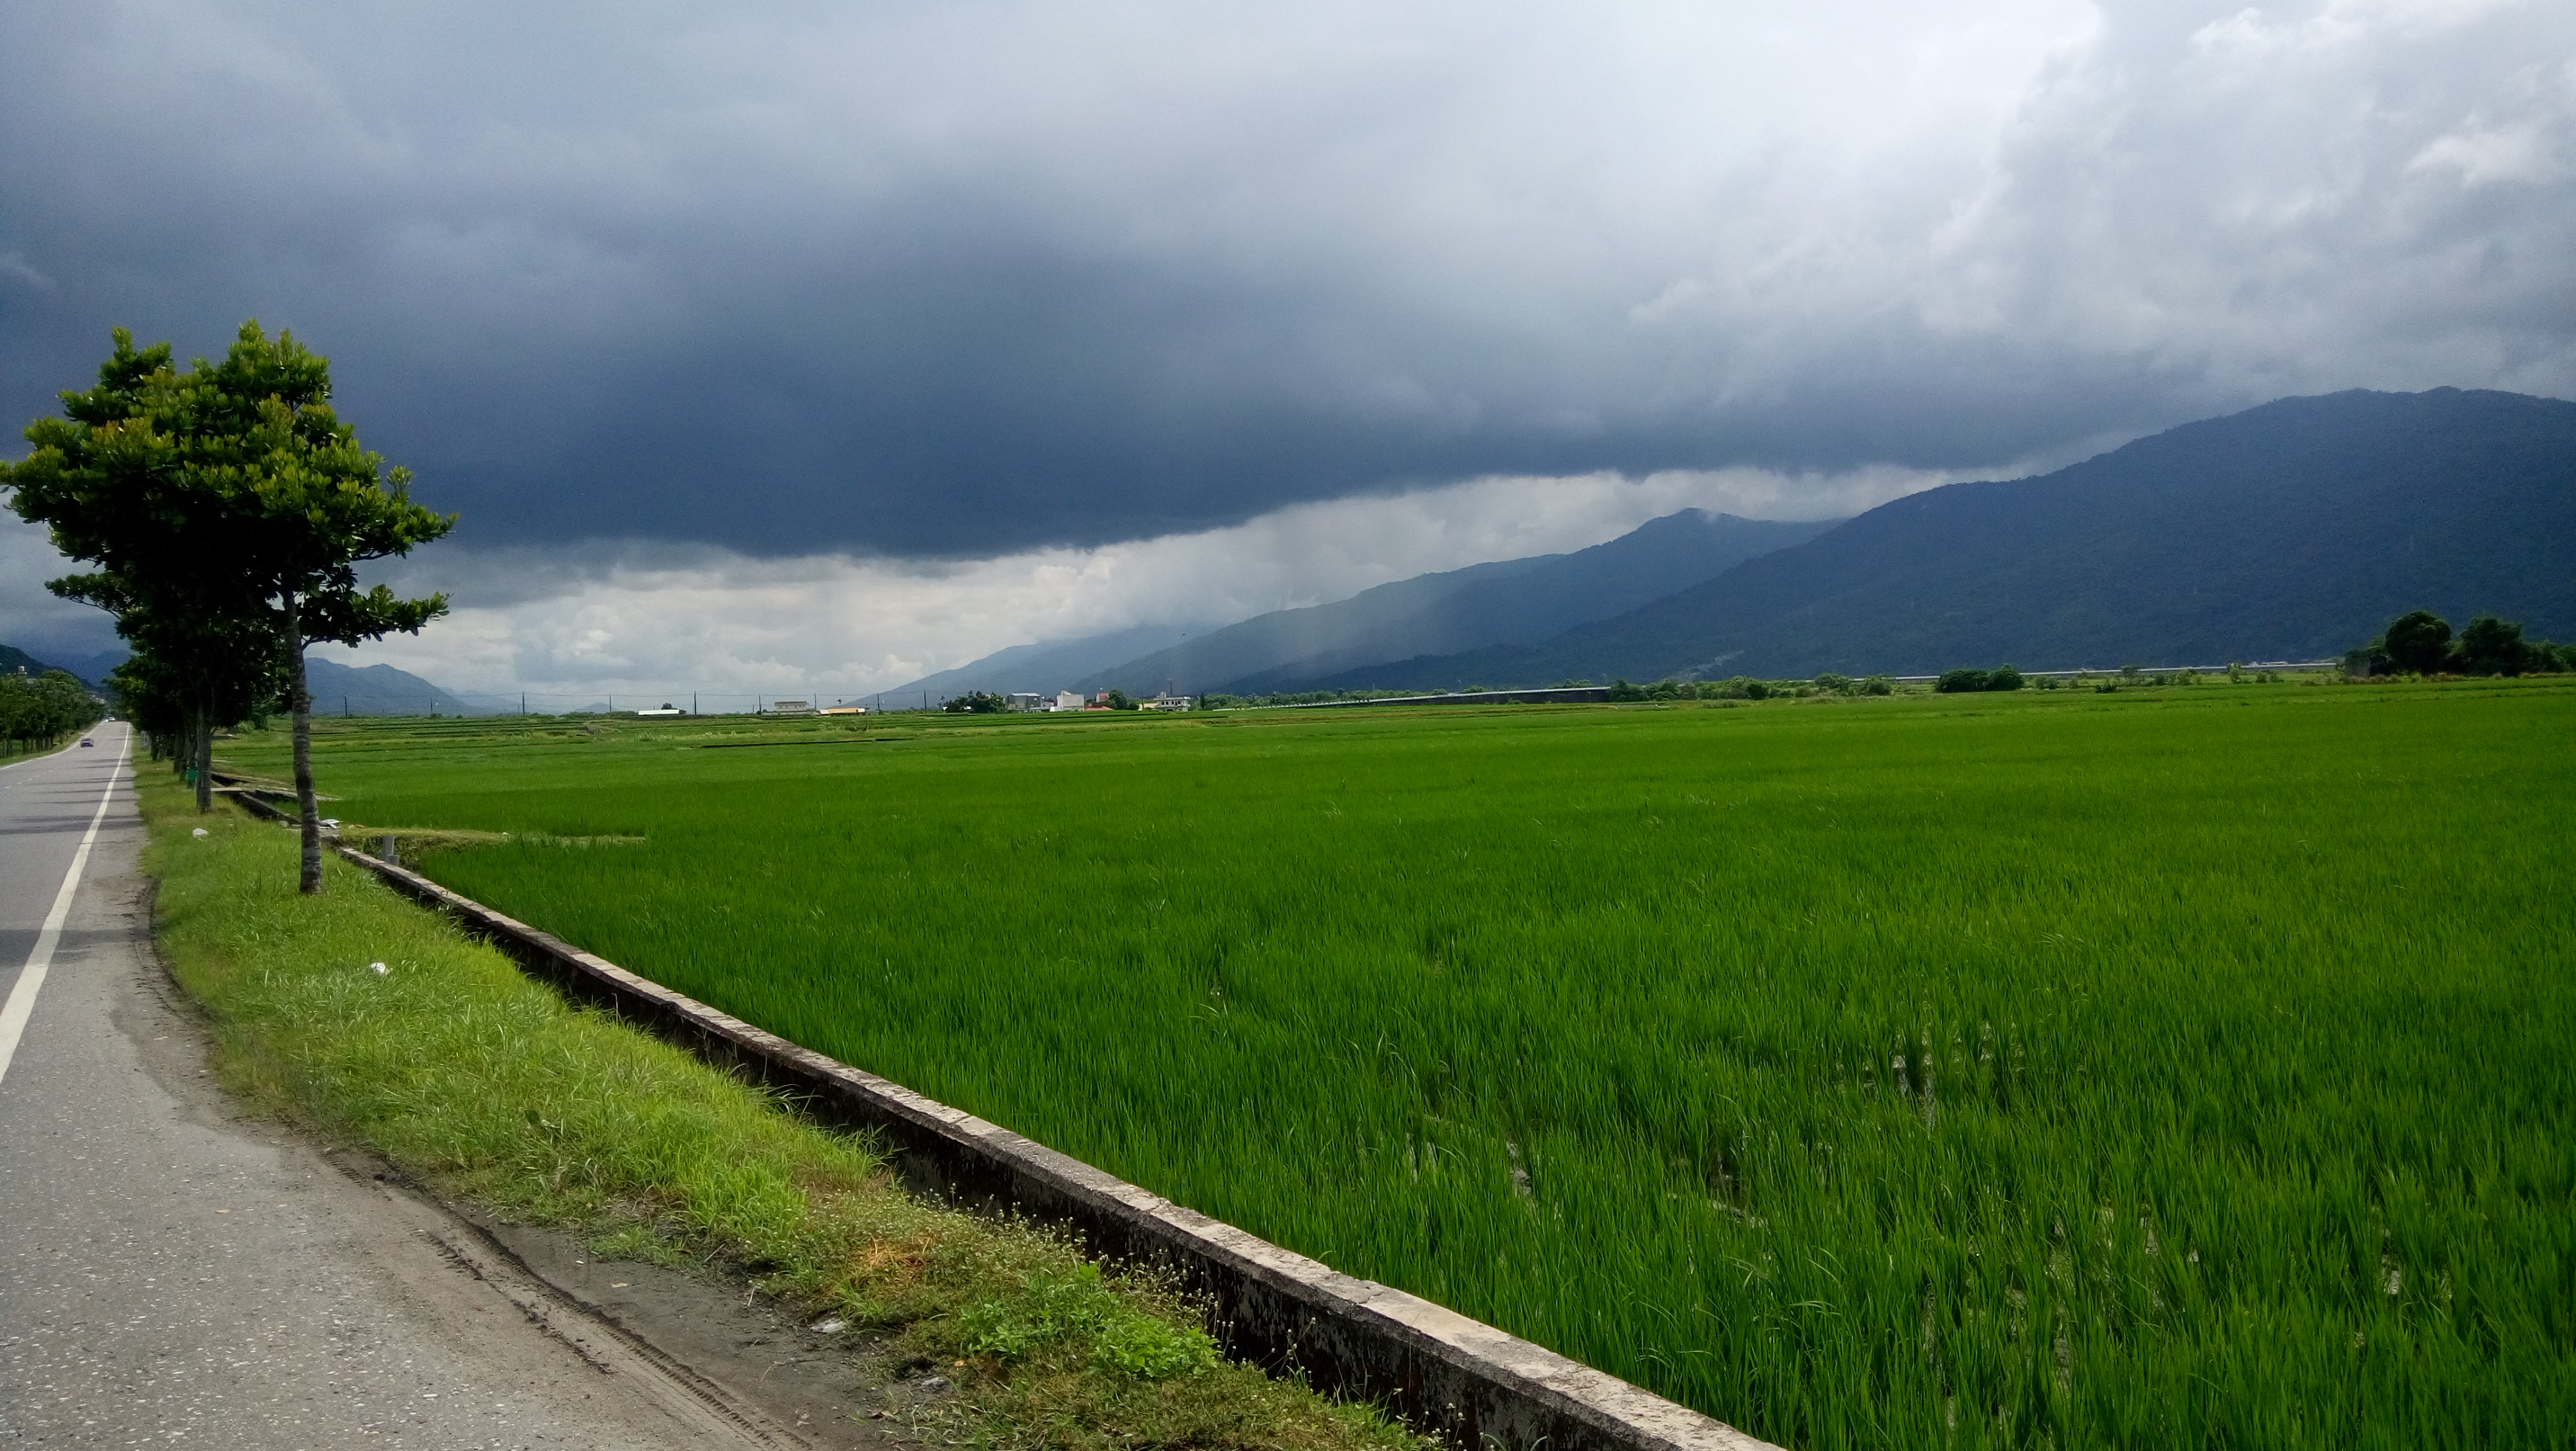
landscape, nature, grass, horizon, mountain, cloud, sky, mist, field, meadow, prairie, morning, hill, valley, mountain range, green, pasture, weather, agriculture, highland, plain, grassland, plateau, habitat, rural area, paddy field, natural environment, geographical feature, atmospheric phenomenon, mountainous landforms